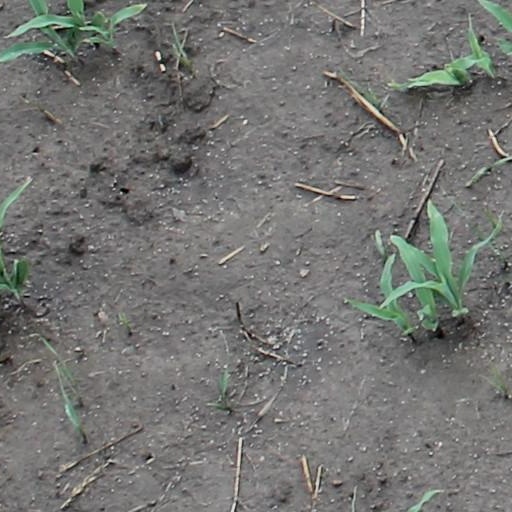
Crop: maize; corn